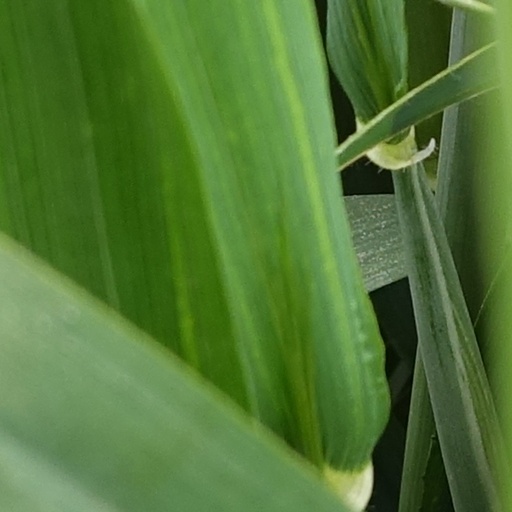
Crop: wheat